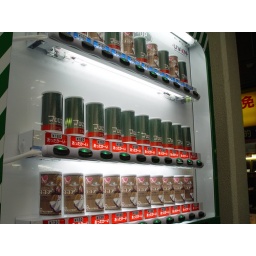
vending machine outside Craftmanship Kotobukiya in Akihabara. red label indicated hot drink and blue indicates cold drink